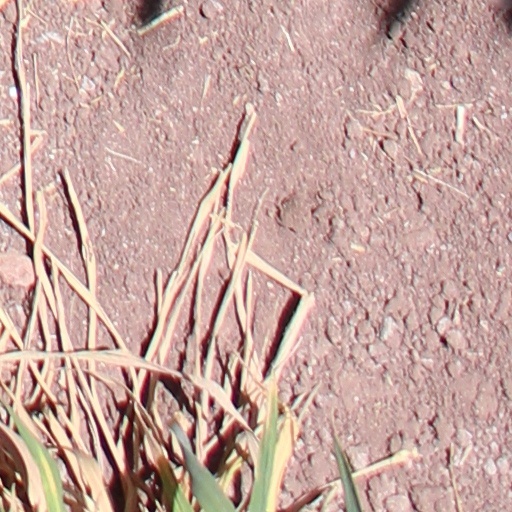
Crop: wheat